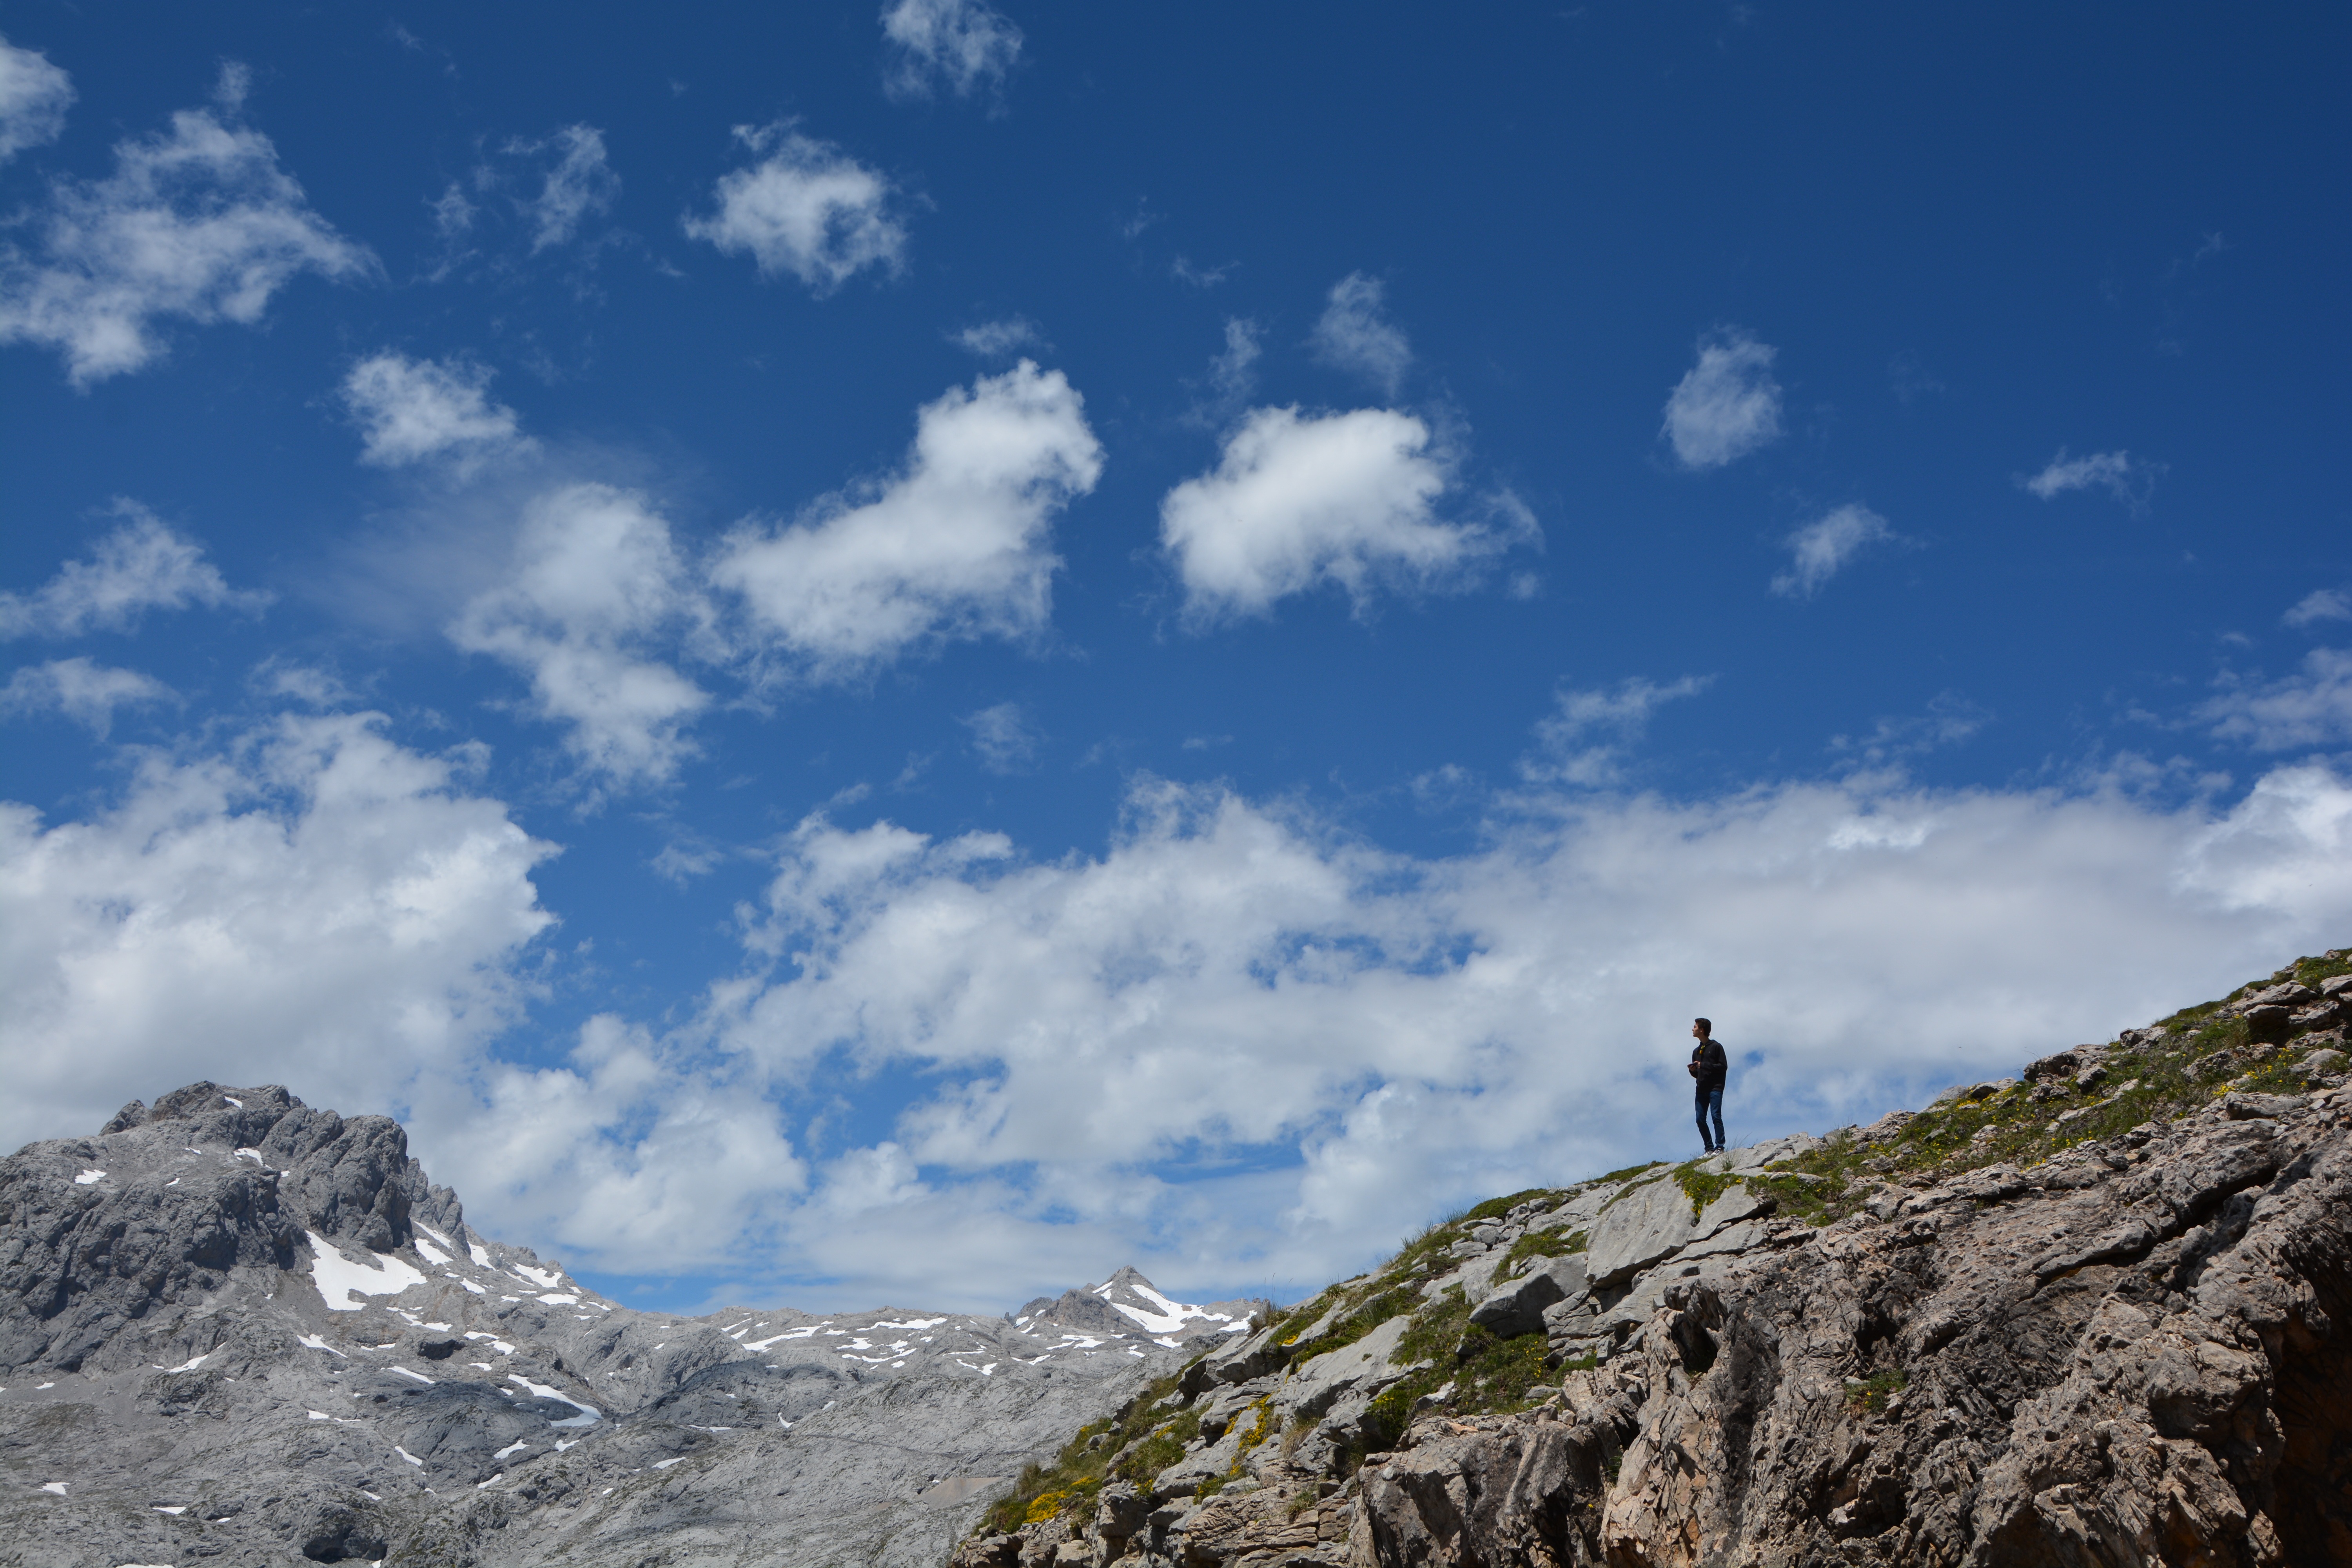
landscape, sea, nature, walking, mountain, cloud, sky, hill, adventure, mountain range, flying, peace, holiday, freedom, ridge, summit, blue sky, birds, clouds, alps, cliffs, wings, landscapes, plateau, cantabria, vacuum, ave, fell, vertigo, landform, geographical feature, mountainous landforms